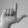
ASL letter: L